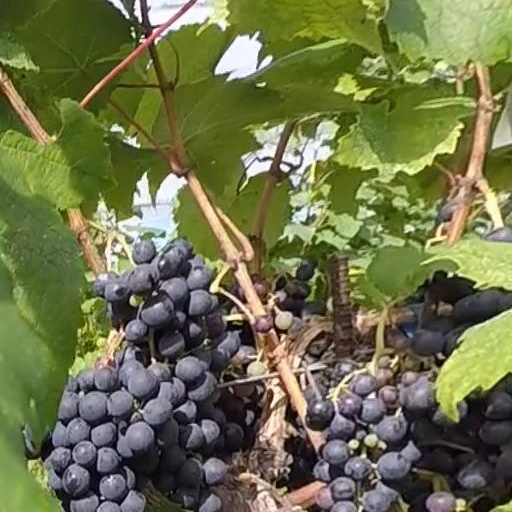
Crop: grape